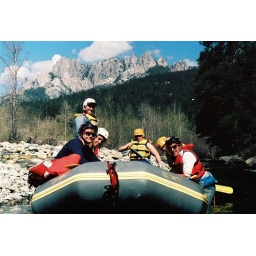
Fellow student in the Adventure Outings white water rafting guide school on the Sacramento River, near Dunsmuir, California